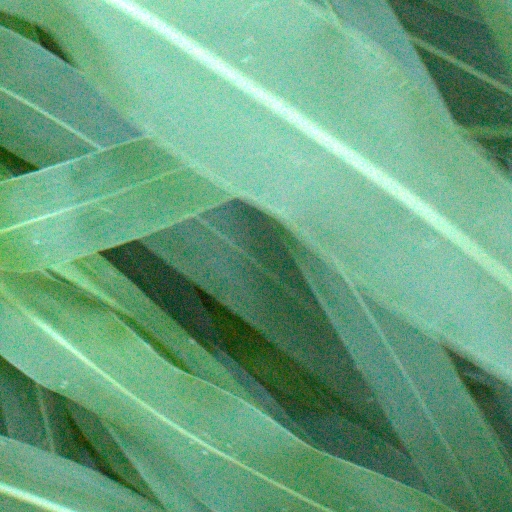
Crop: sorghum